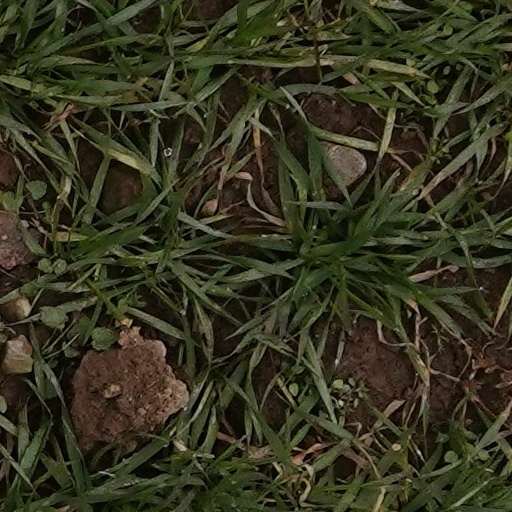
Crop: wheat